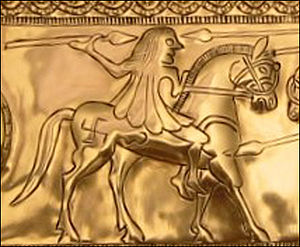
Montenegros historie
Illyrisk guldarbejde viser spydkaster til hest.
Montenegros historie er stærkt præget af landets nærhed til mægtigere nabolande og har været båret frem af en ofte meget dygtig balancering mellem stormagter helt til moderne tid. Dele af området har været underlagt ret mange og skiftende udenlandske herredømmer, men en uafhængig, mere eller mindre kontinuerlig montenegrinsk stat eksisterede uafbrudt fra 1356 til 1918, og igen fra 2006.